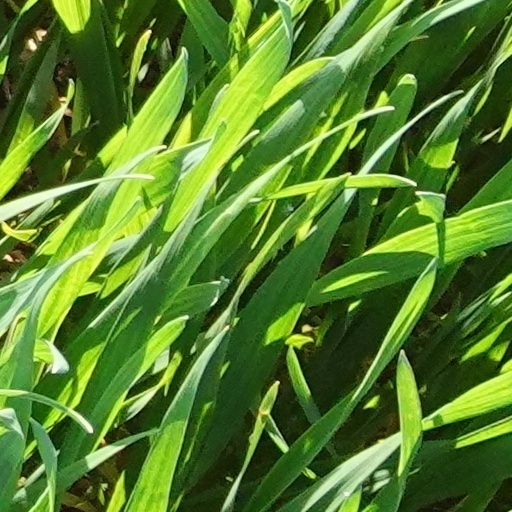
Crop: wheat